Alessandro Manzoni's thought and poetics

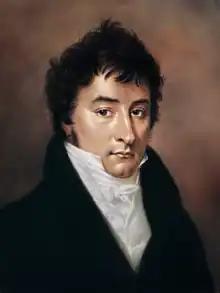
Portrait of the Milanese poet Carlo Porta (1774-1821), in a pastel by Bruni (1821), reported in Raffaello Barbiera, "Carlo Porta e la sua Milano", G. Barbera, Florence 1921

At the same time, however, Manzoni's poetic statement is not intended to diminish the value of poetic ingenuity. In fact, a little later in the discussion, Manzoni poses the hypothetical question of what might be left for the poet if the "inventio" of creating the substrate of the story is taken away from him, giving as his answer his definition of what poetry was: